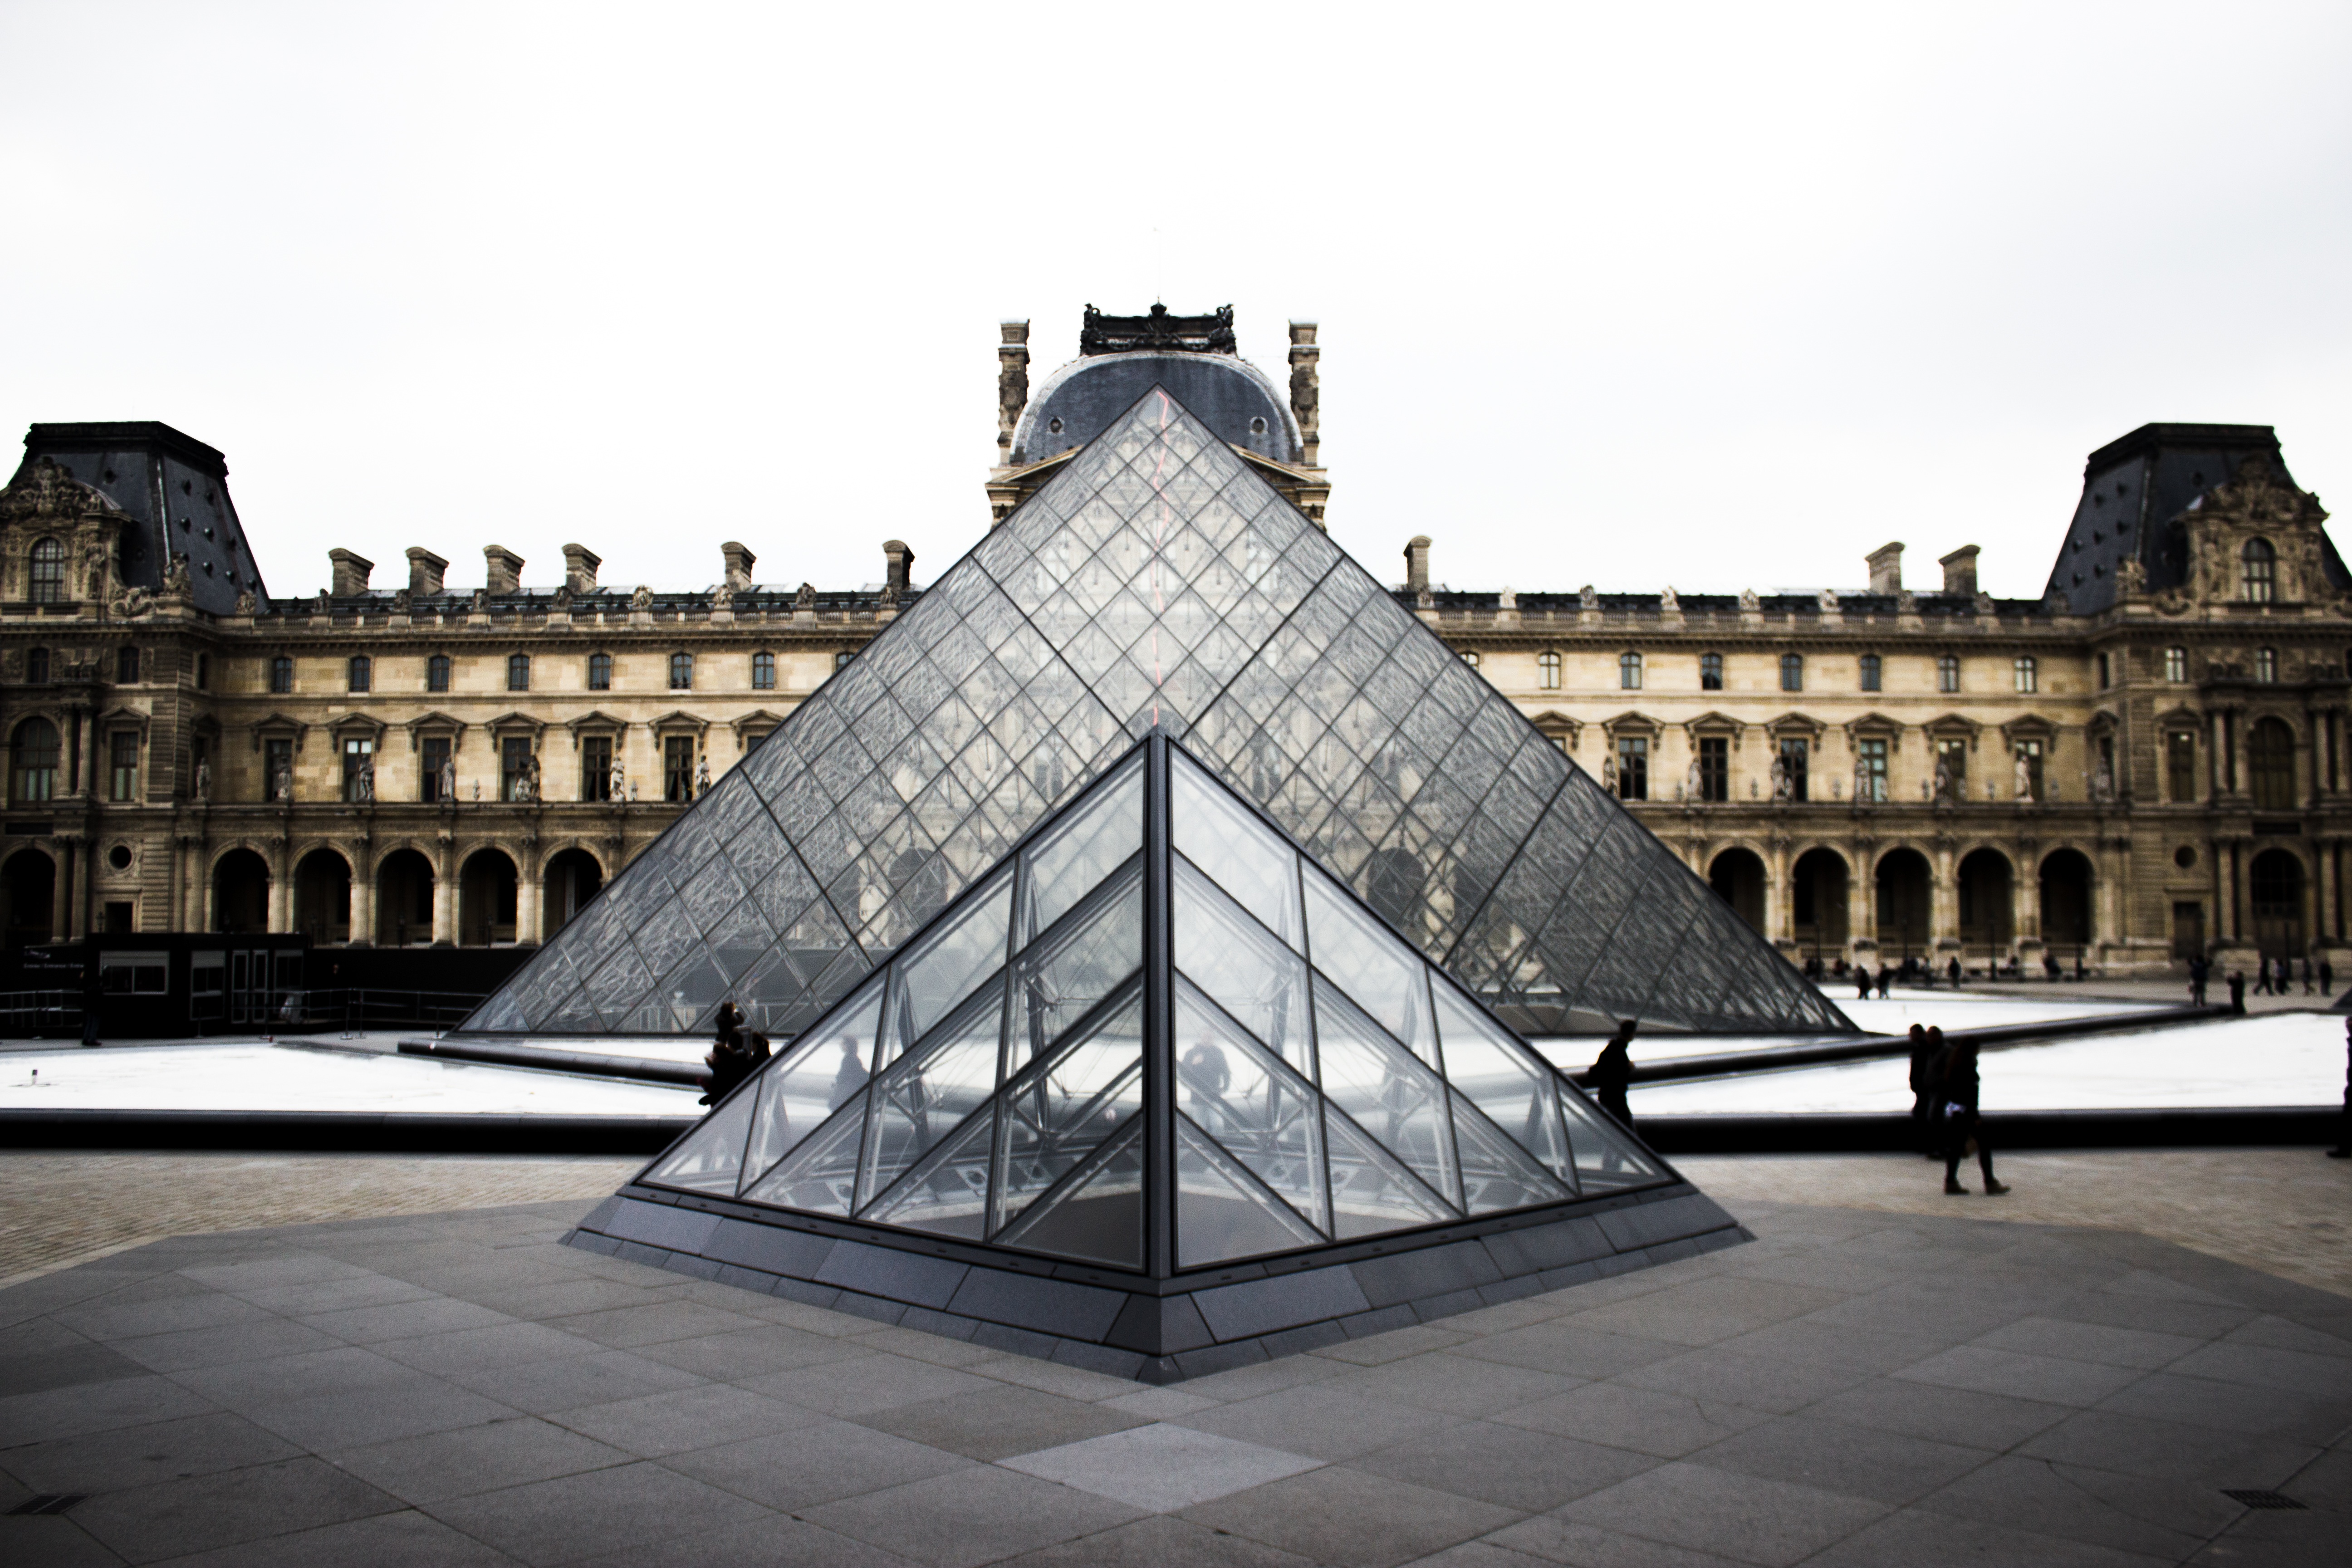
architecture, people, glass, building, palace, paris, monument, louvre, landmark, facade, tourists, triangles, symmetry, tourist attraction, art museum, ancient history, louvre art museum